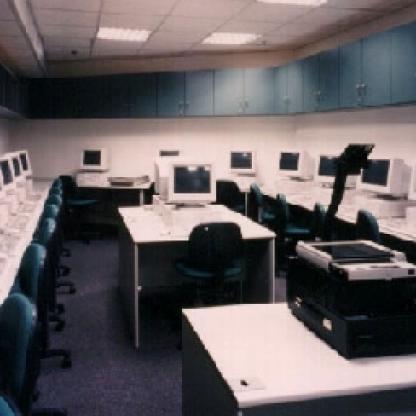
Scene: Indoor